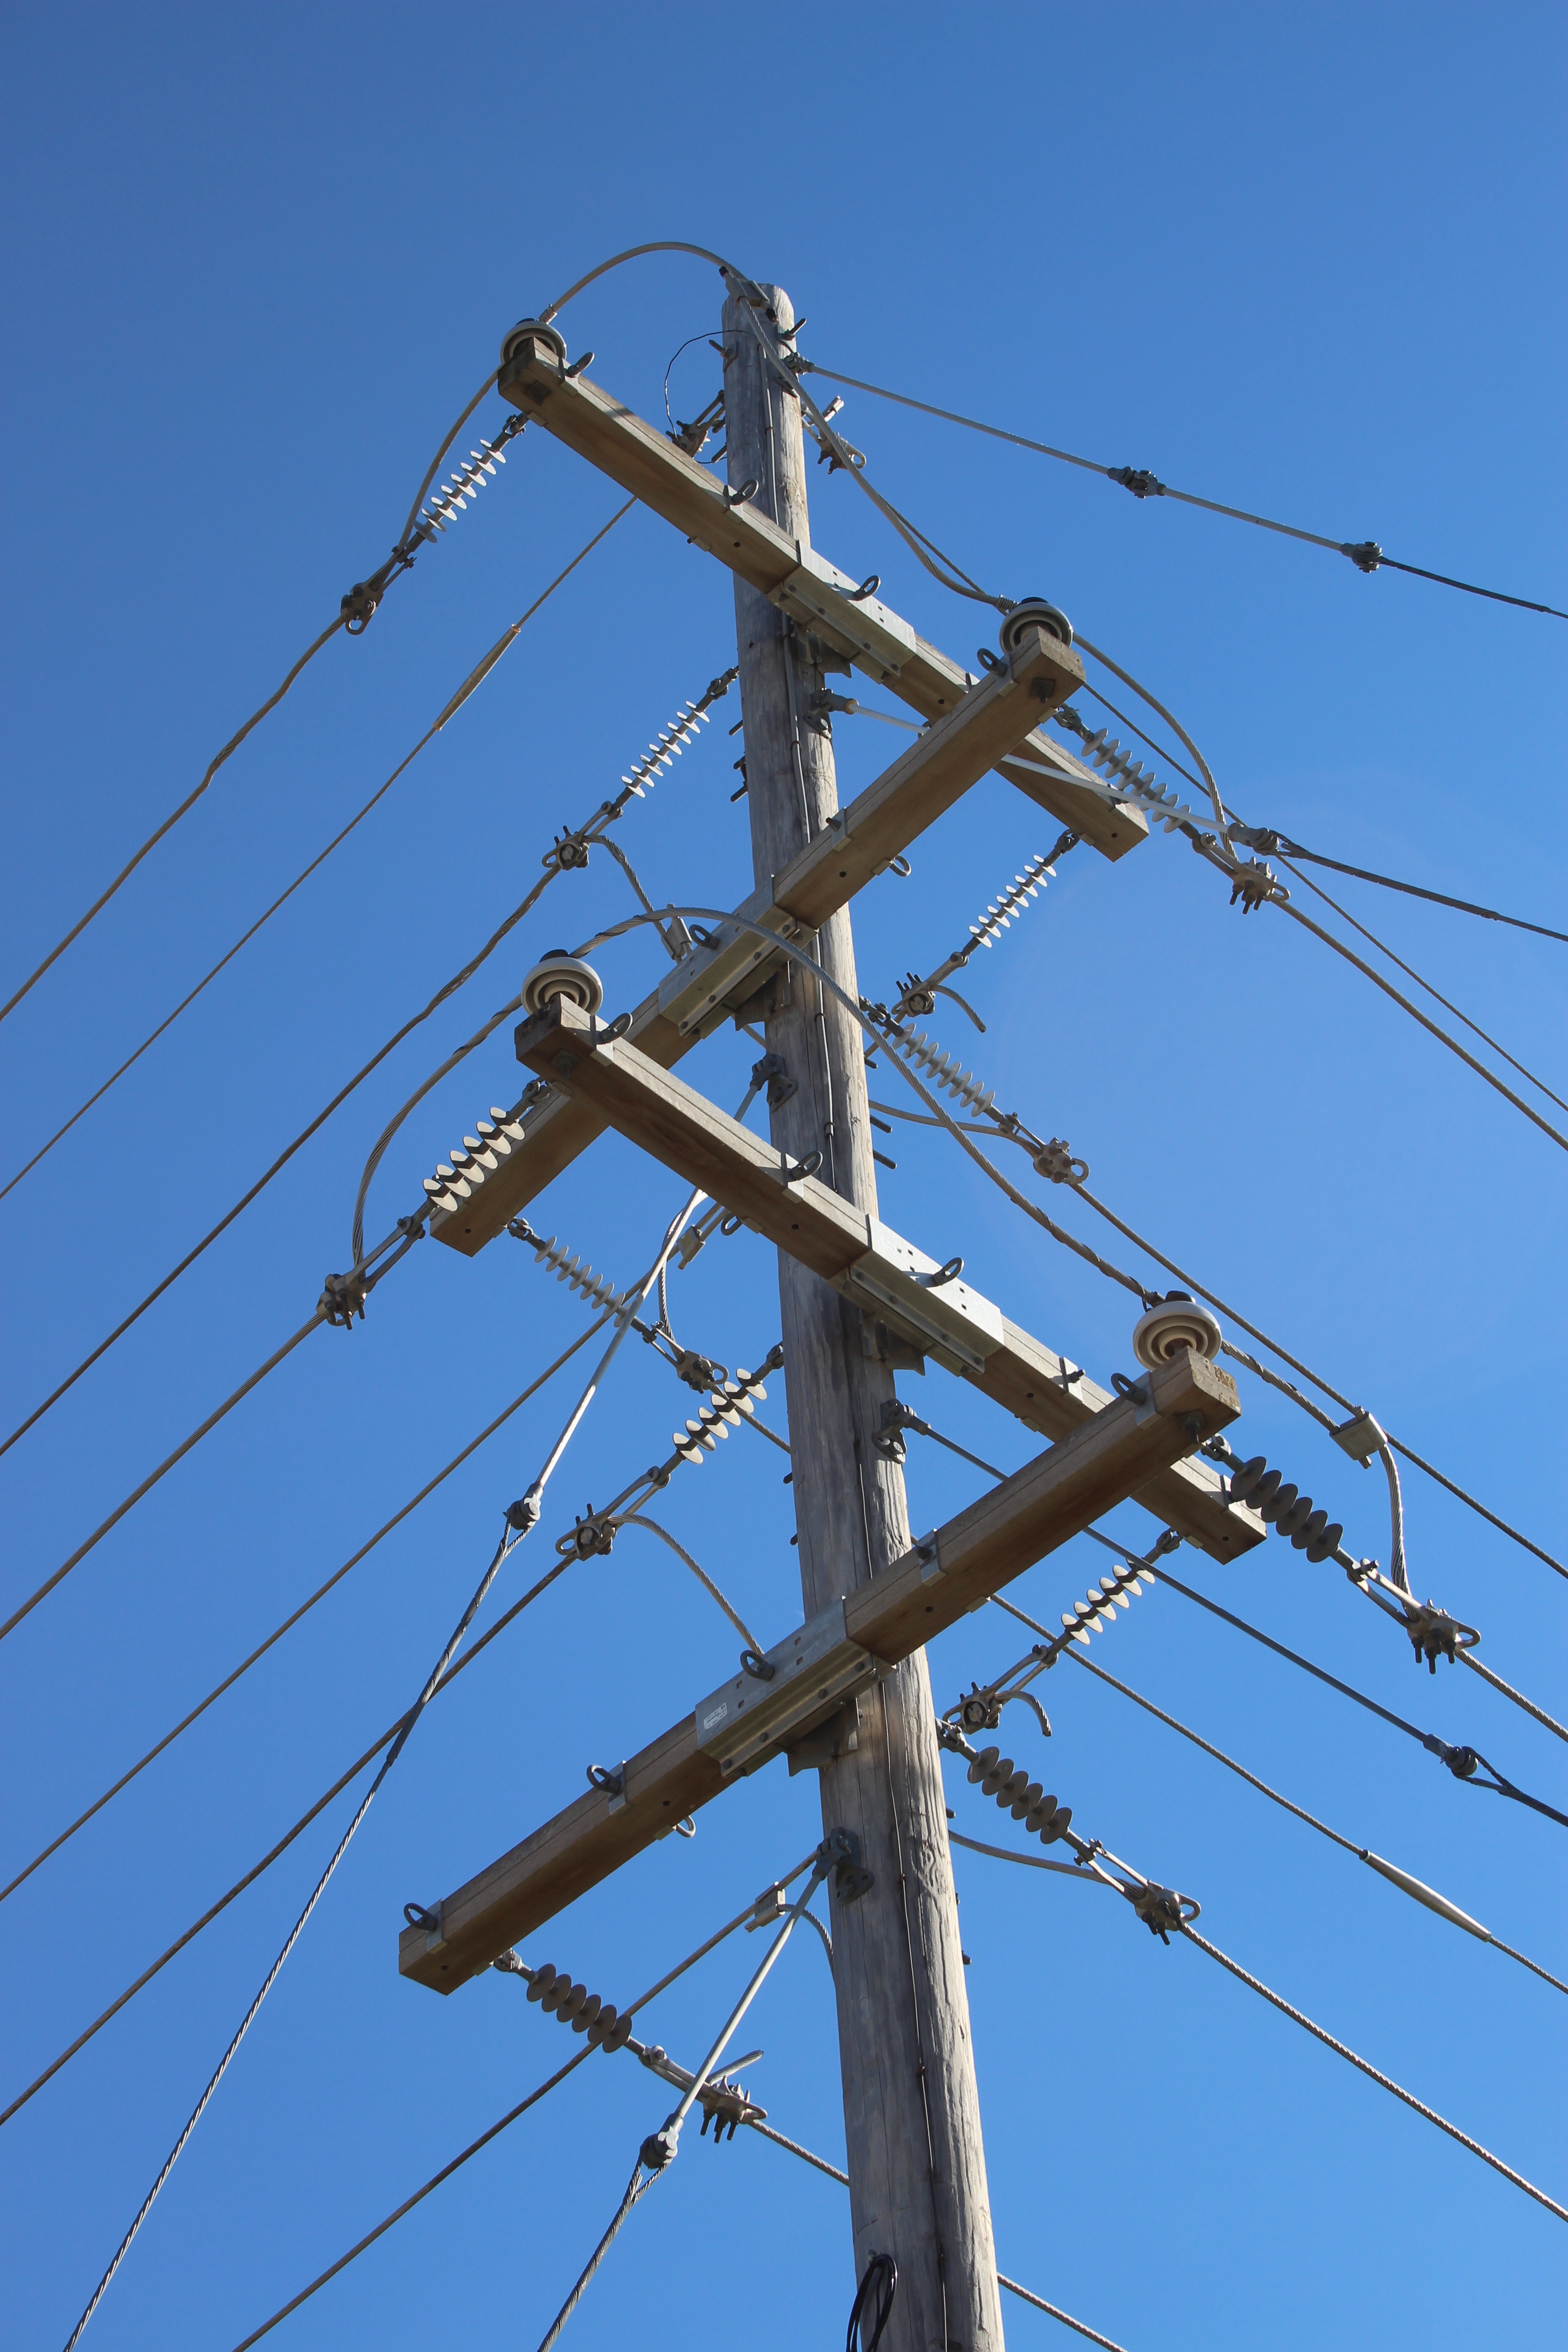
technology, tool, cable, environment, pole, line, tower, equipment, power line, mast, industrial, industry, utility, electricity, generator, energy, green energy, power plant, power, renewable energy, electric, supply, transmission tower, outdoor structure, electrical supply, overhead power line, outdoor power equipment, public utility